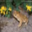
Label: frog